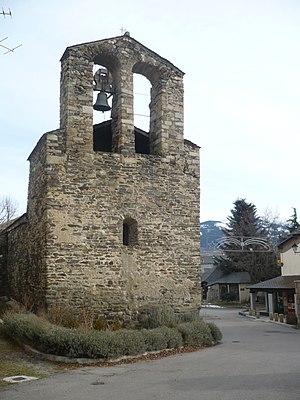
Clocher de l'église Saint-Julien d'Estavar
L'église Saint-Julien d'Estavar est une église romane située à Estavar en Cerdagne dans le département français des Pyrénées-Orientales en région Occitanie.